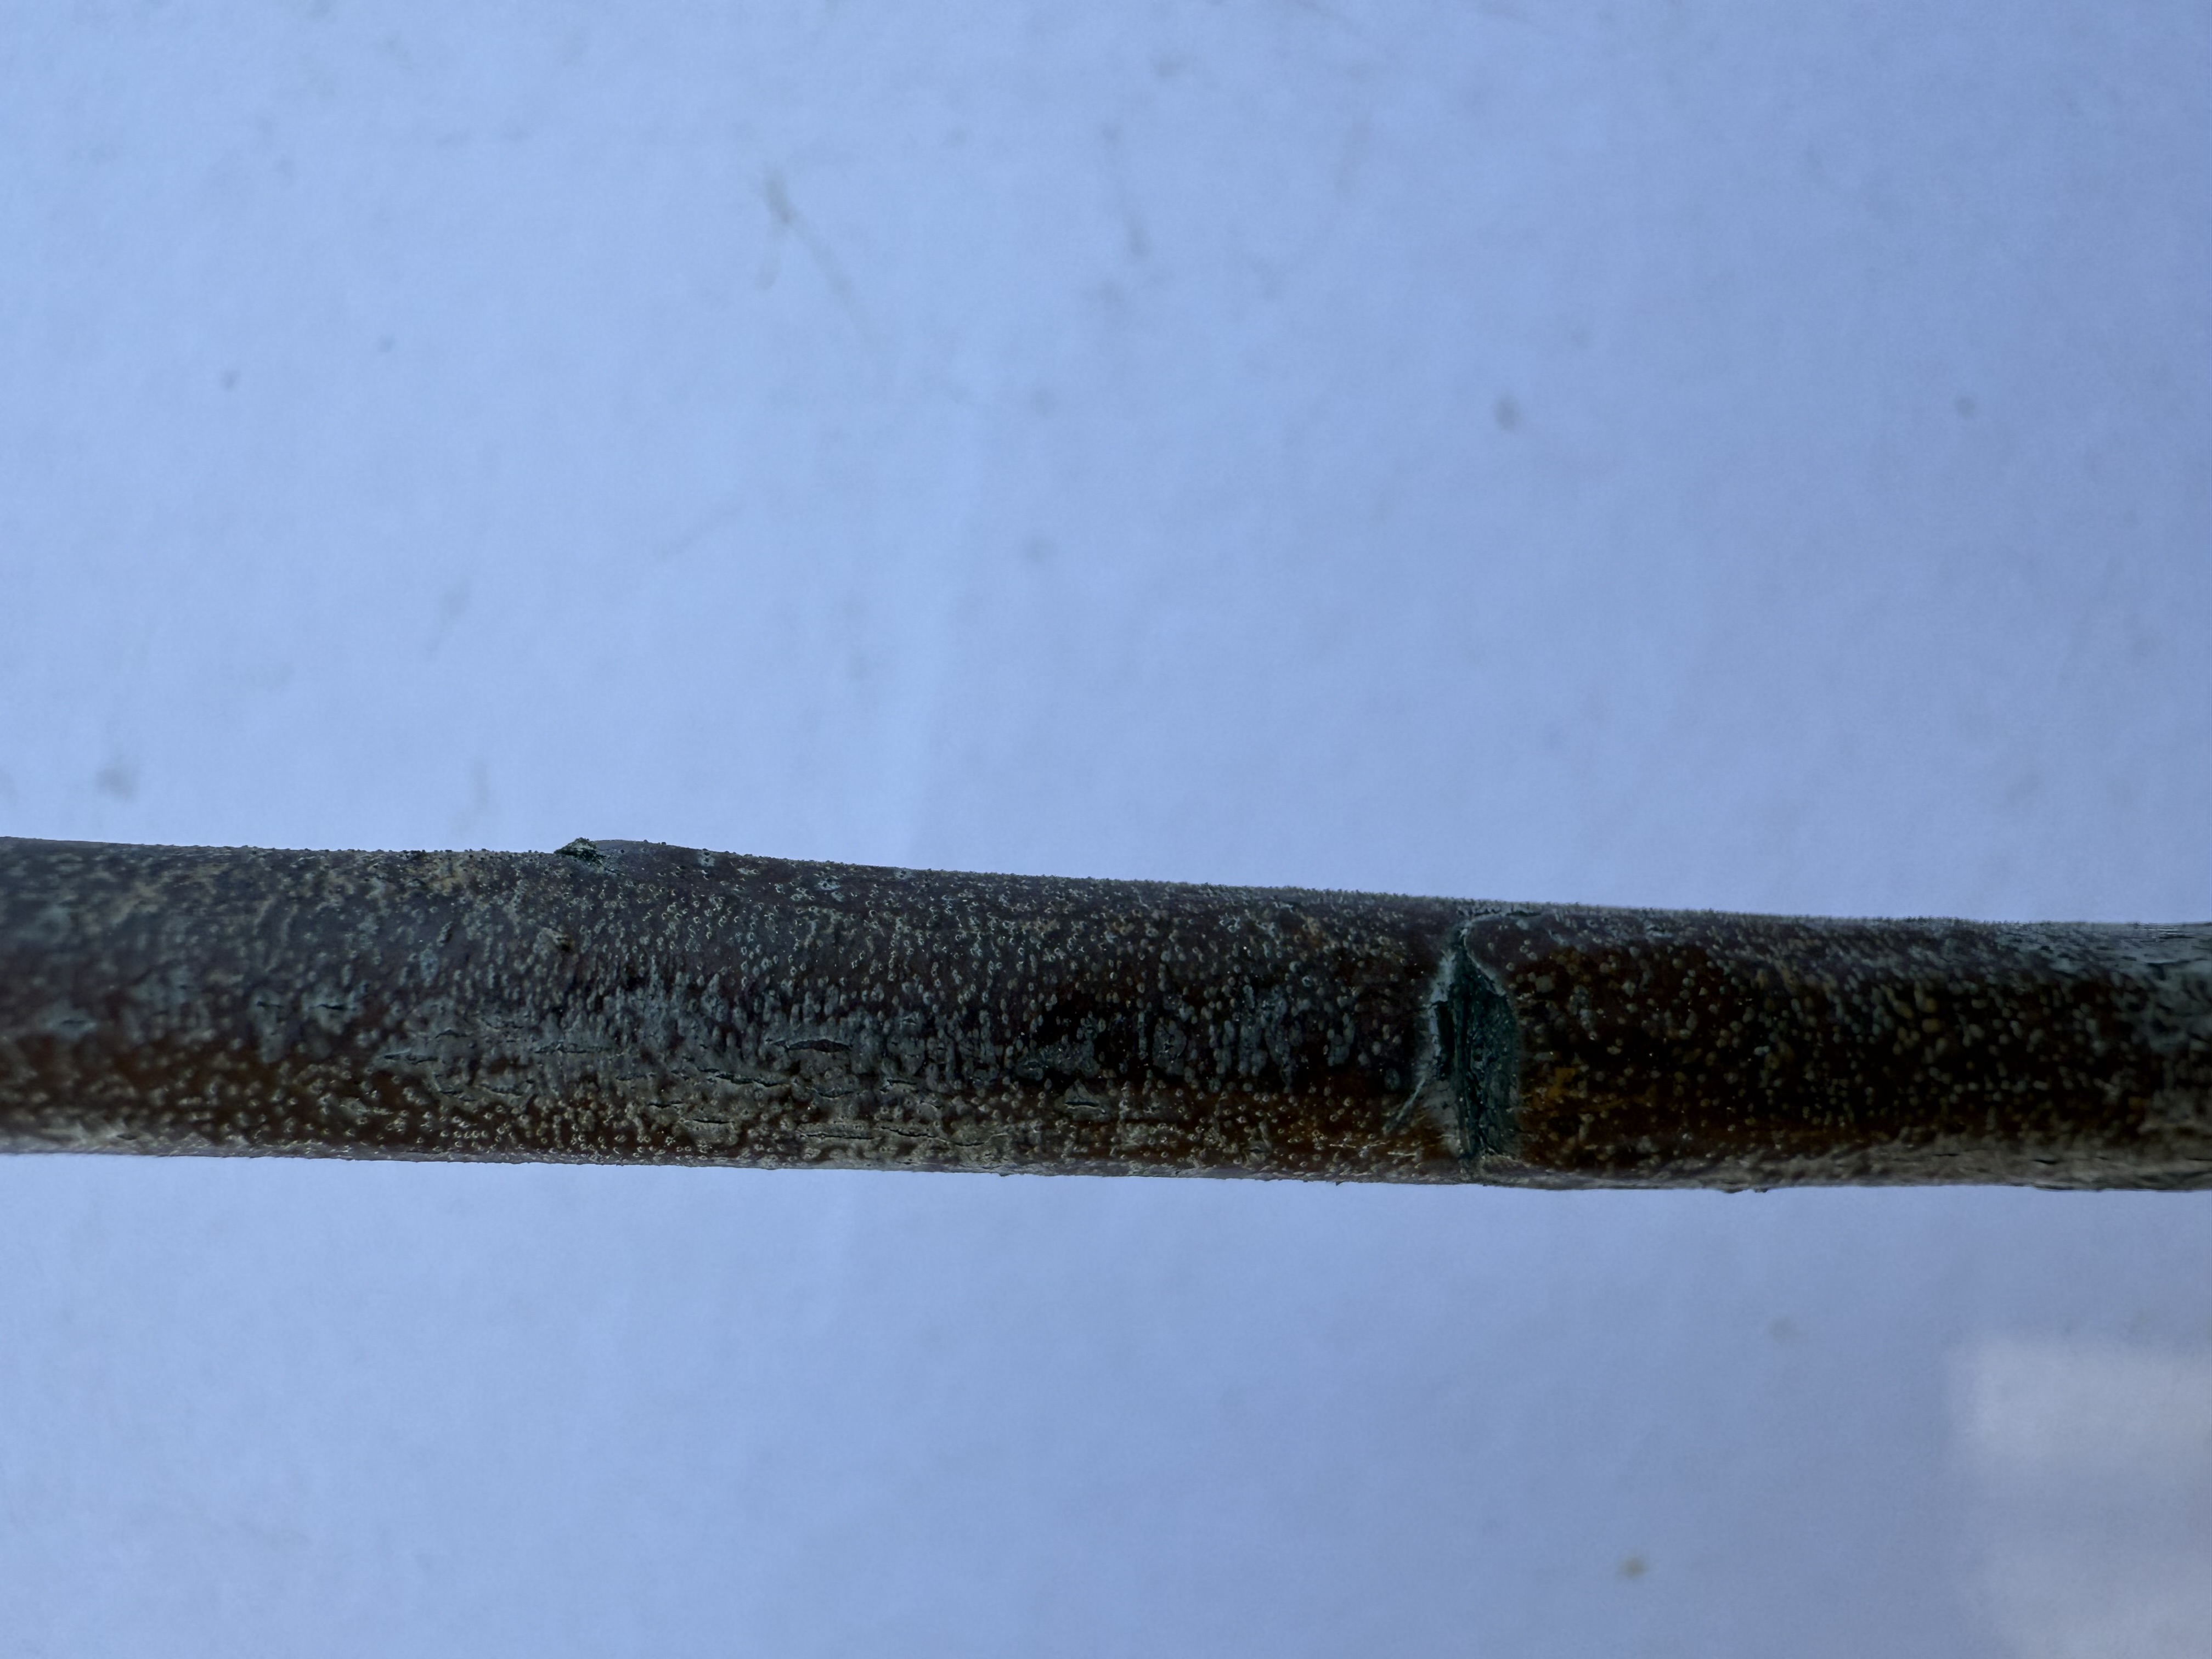
Variety: Red Haven Peach